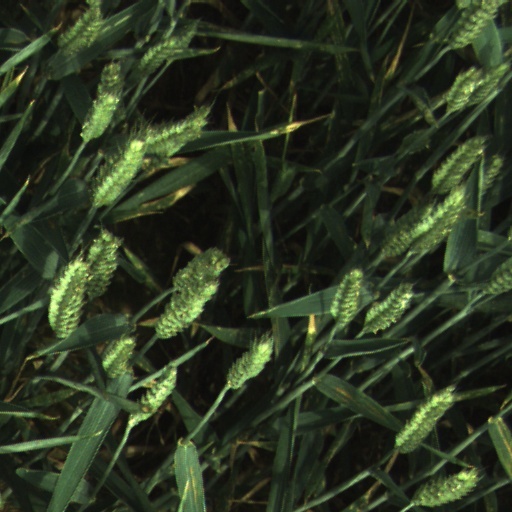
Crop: wheat